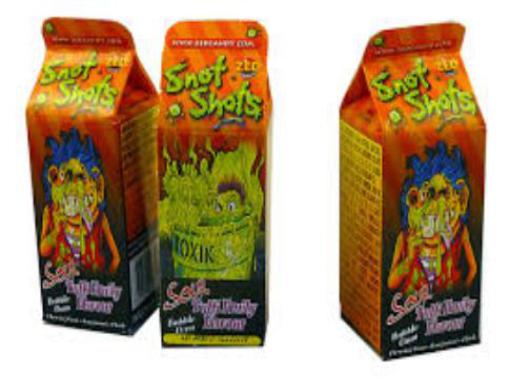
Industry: Food